Amarillo Botanical Gardens

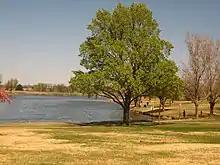
Medical Center Park, adjacent to the Botanical Gardens

The Amarillo Botanical Gardens (4.4 acres) includes botanical gardens and "Mary E. Bivins Tropical conservatory". The gardens are located in Medical Center Park at 1400 Streit Drive, Amarillo, Texas.